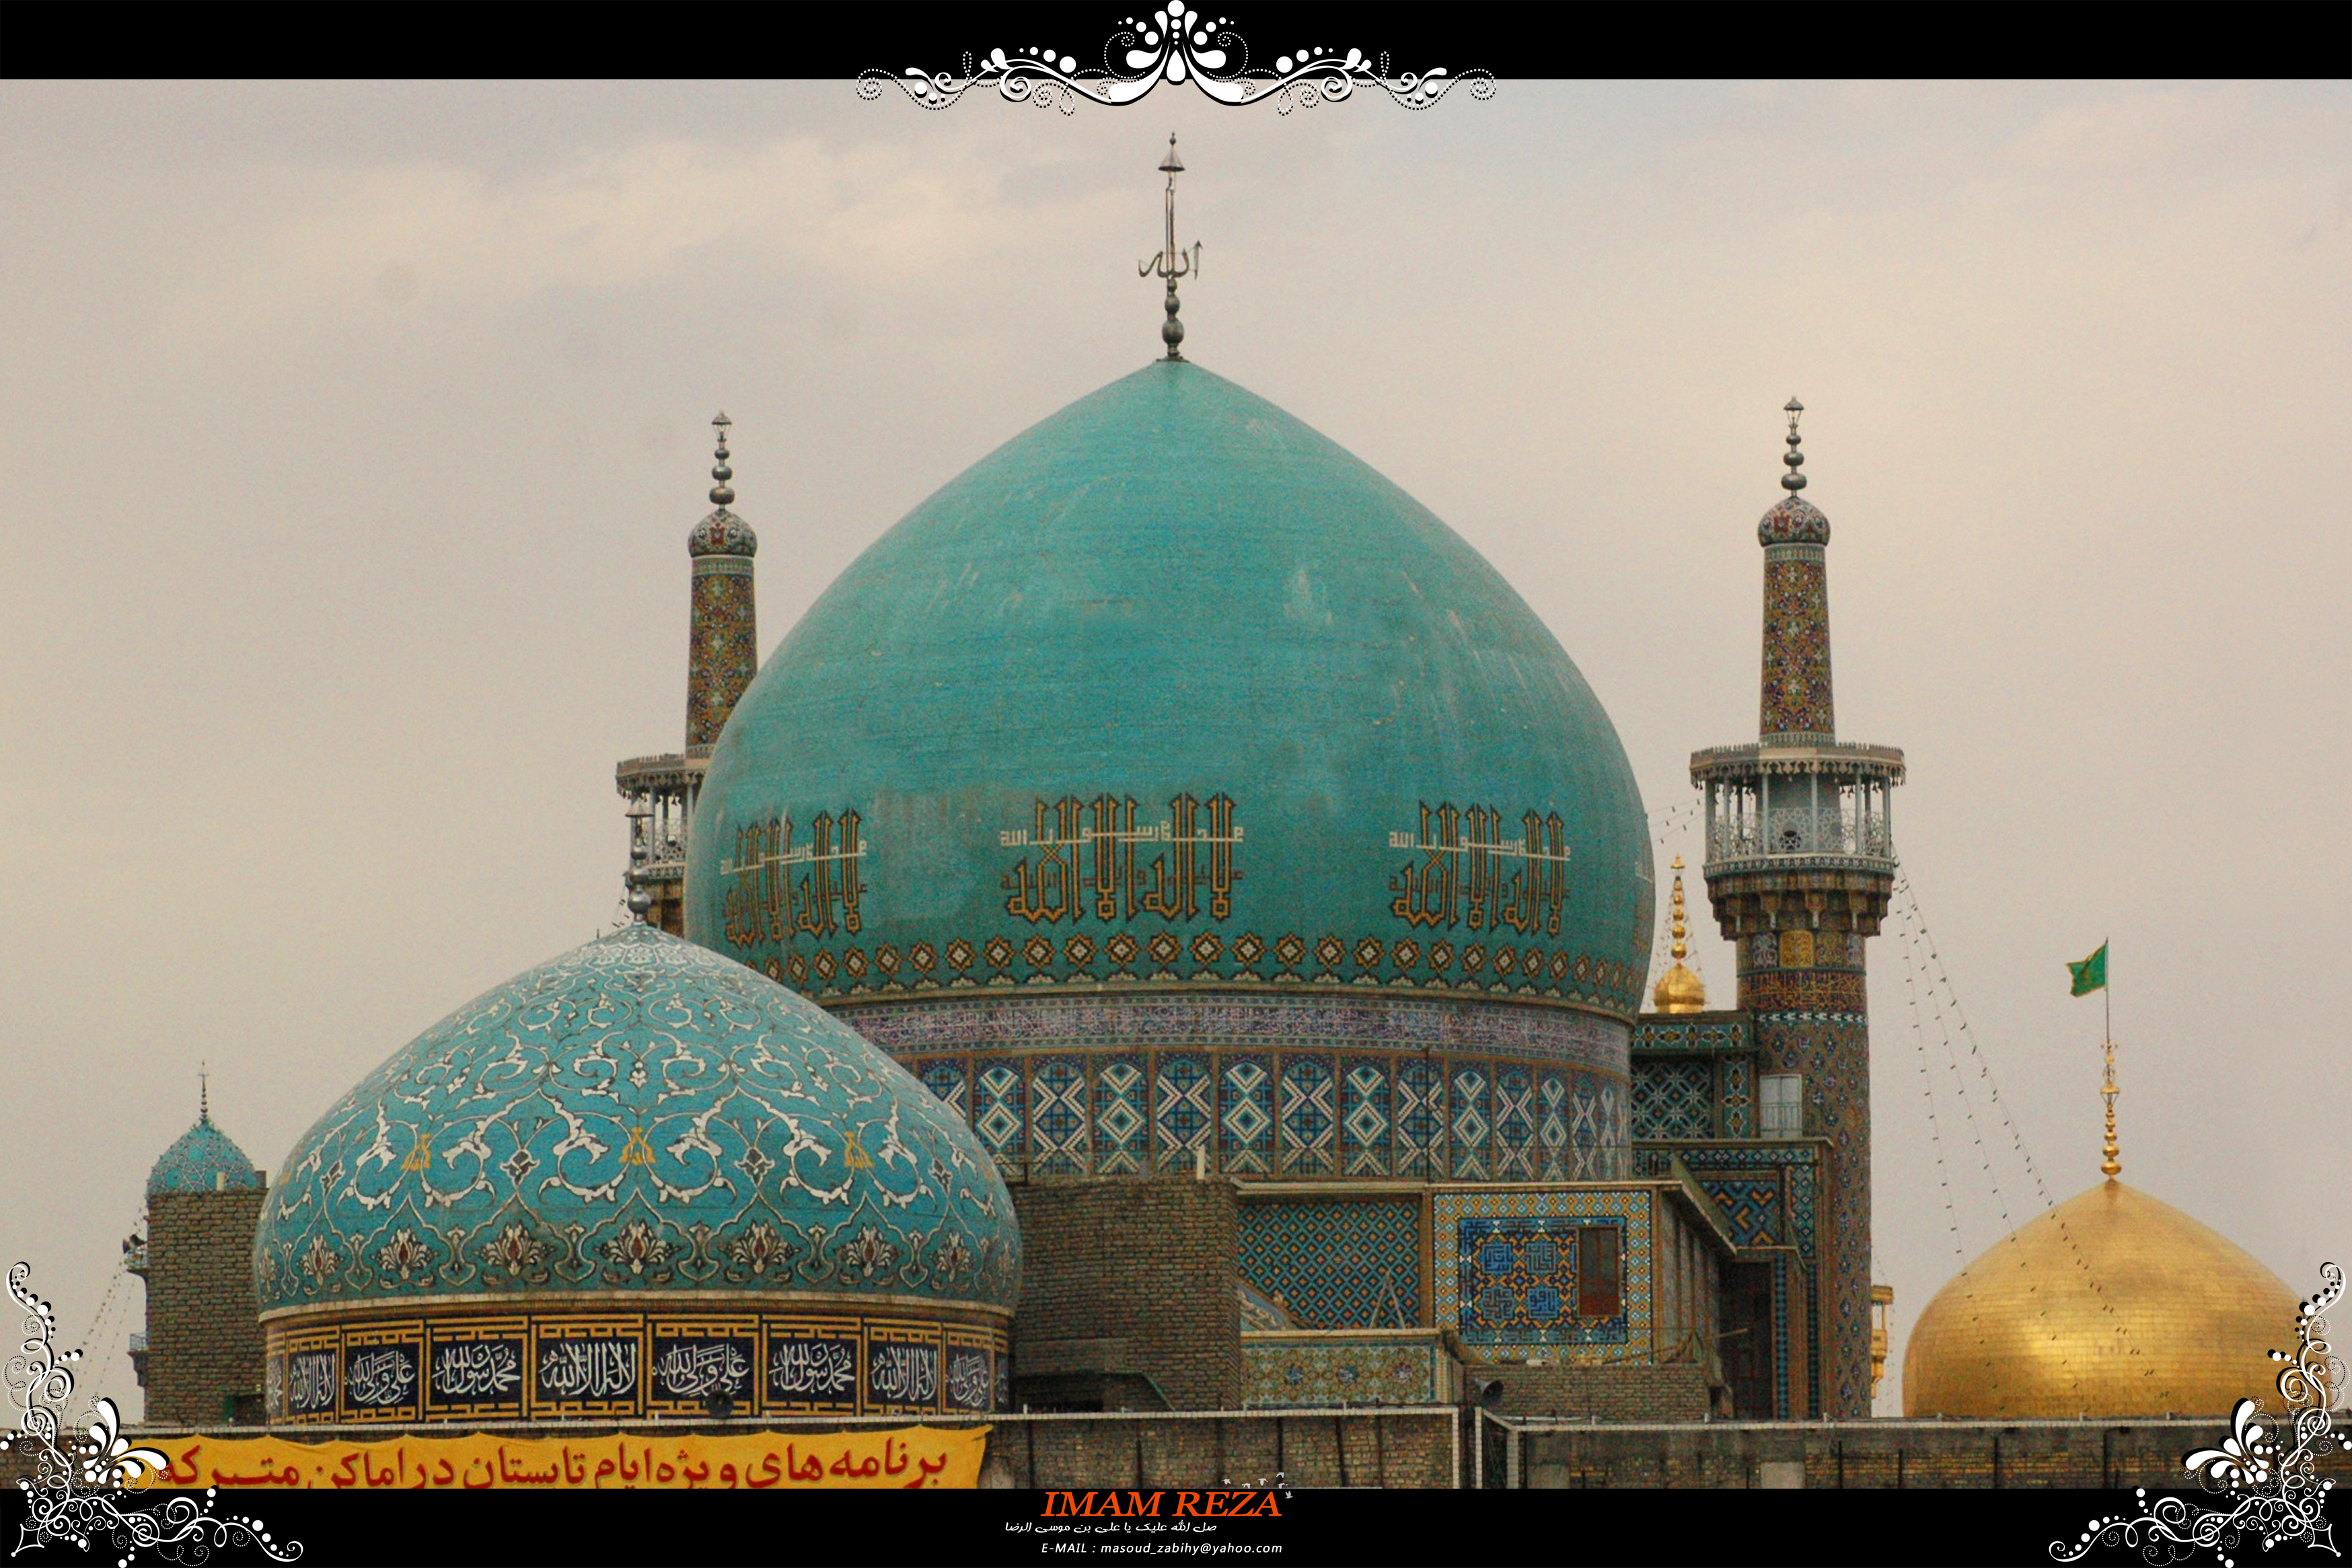
city, dome, landmark, mosque, building, khanqah, place of worship, tourist attraction, sky, byzantine architecture, historic site, mausoleum, tourism